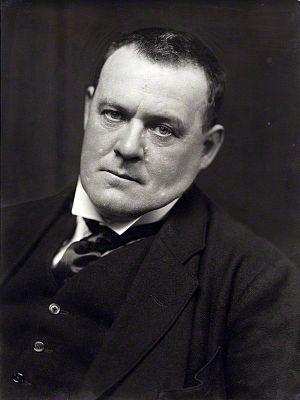
Joseph Hilaire Pierre René Belloc est un écrivain et historien anglo-français, naturalisé sujet britannique mais conservant sa nationalité française en 1902. Il est l'un des écrivains britanniques les plus prolifiques des années 1920. Il se consacra tout autant à la satire et la polémique qu'à la poésie et au roman. Il était en outre très engagé en politique et fut un militant catholique opiniâtre, aux côtés de G. K. Chesterton. D'abord président de l’Oxford Union Society, il fut ensuite député de Salford de 1906 à 1910. Représentant du catholicisme libéral, il proposa une alternative au socialisme dans son livre L'État servile.